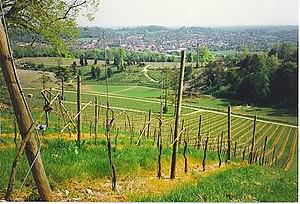
Il y a eu une véritable viticulture en Grande-Bretagne il y a quelques centaines d'années mais il n'en reste que peu de choses actuellement. Néanmoins, les Britanniques sont en général très intéressés, voire passionnés, par tout ce qui concerne le vin, et ce depuis des siècles. On peut citer Hambledon vineyard comme le précurseur de la viticulture moderne anglaise dans les années 1950.